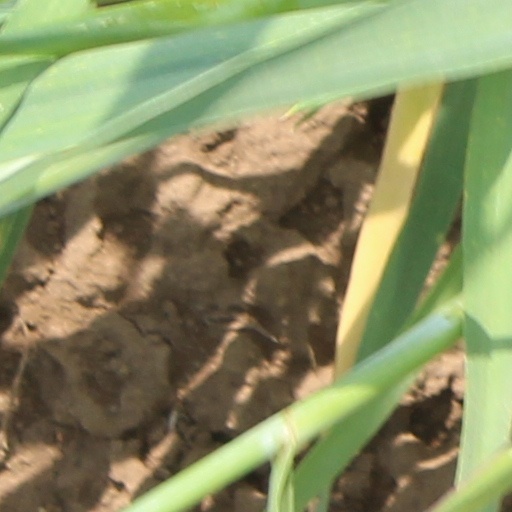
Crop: wheat